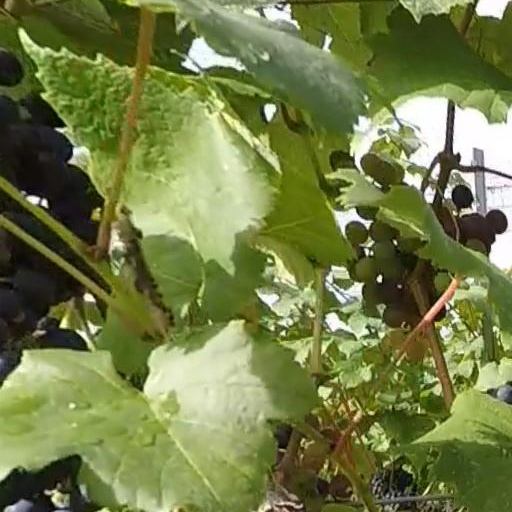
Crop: grape